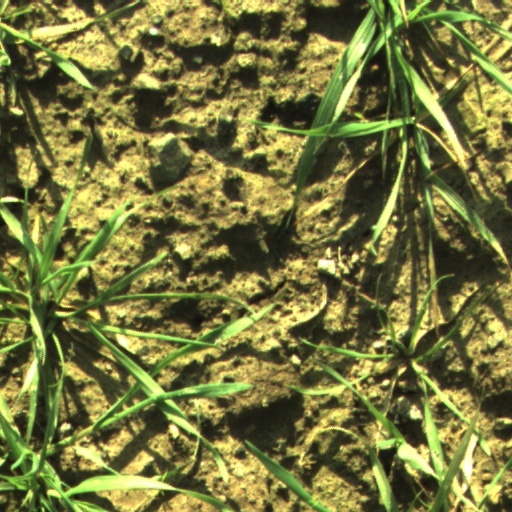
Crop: wheat